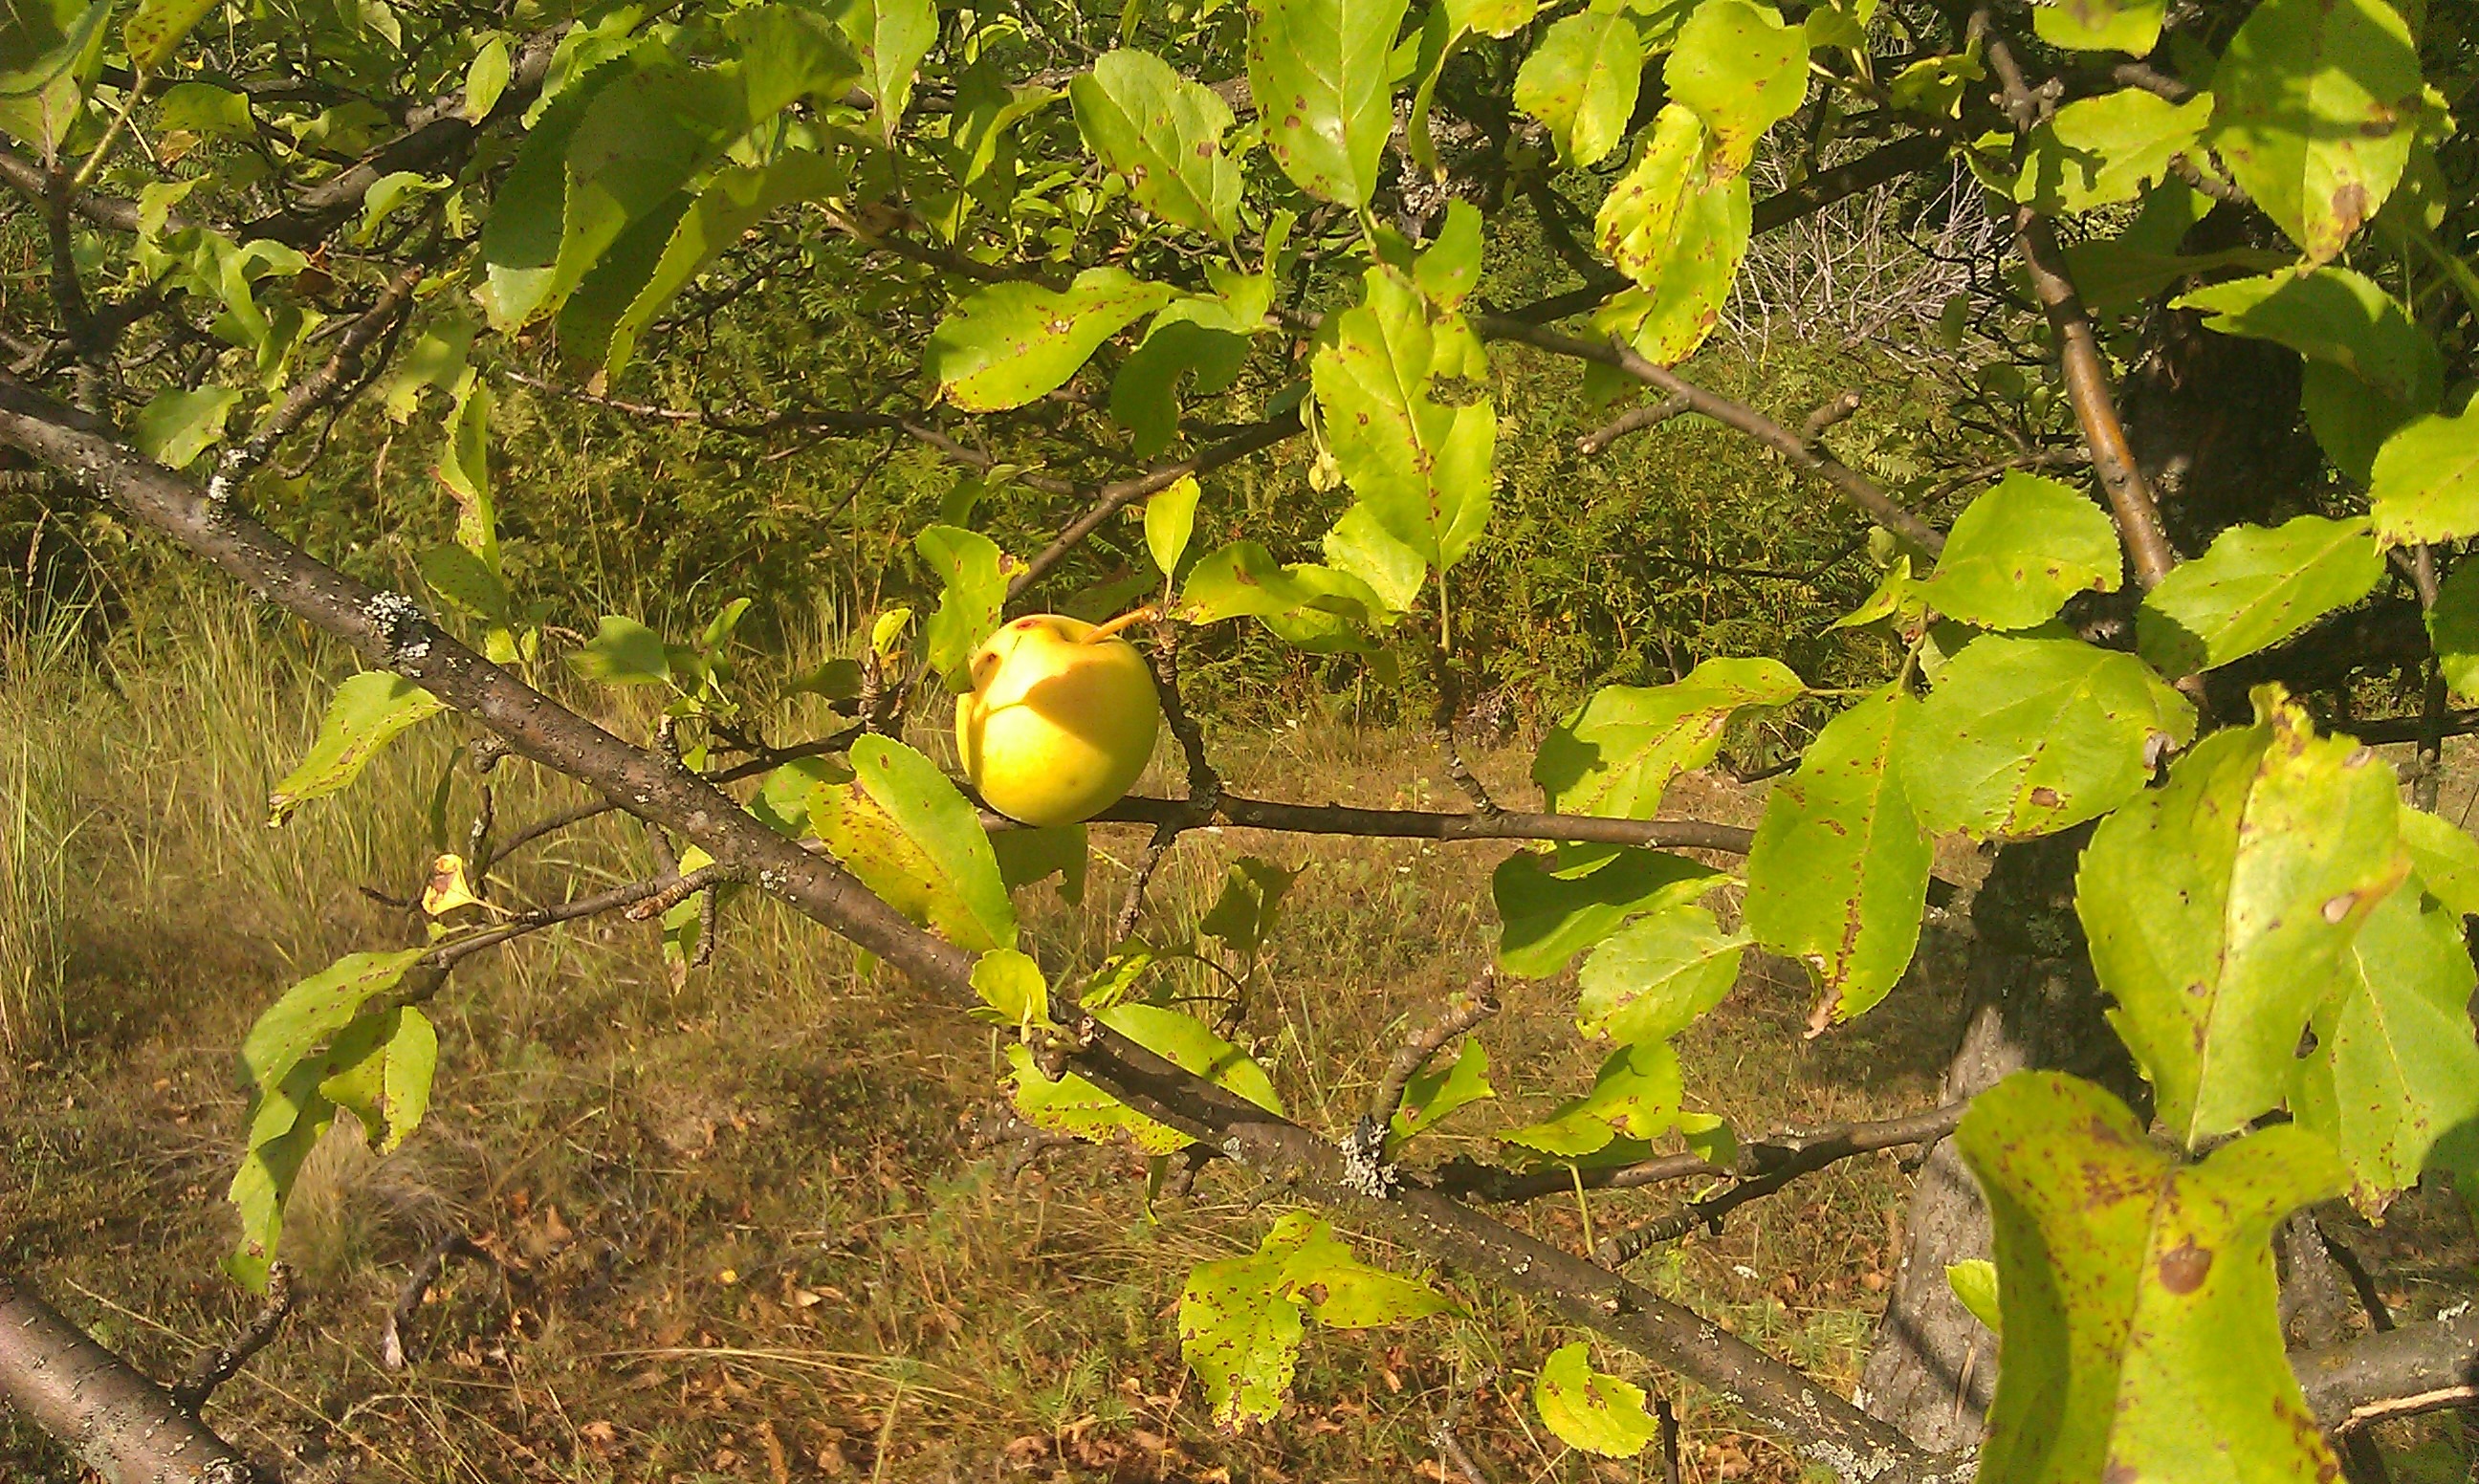
apple, tree, branch, plant, fruit, leaf, flower, ripe, wildlife, food, green, produce, autumn, yellow, garden, flora, fauna, deciduous, flowering plant, woody plant, land plant